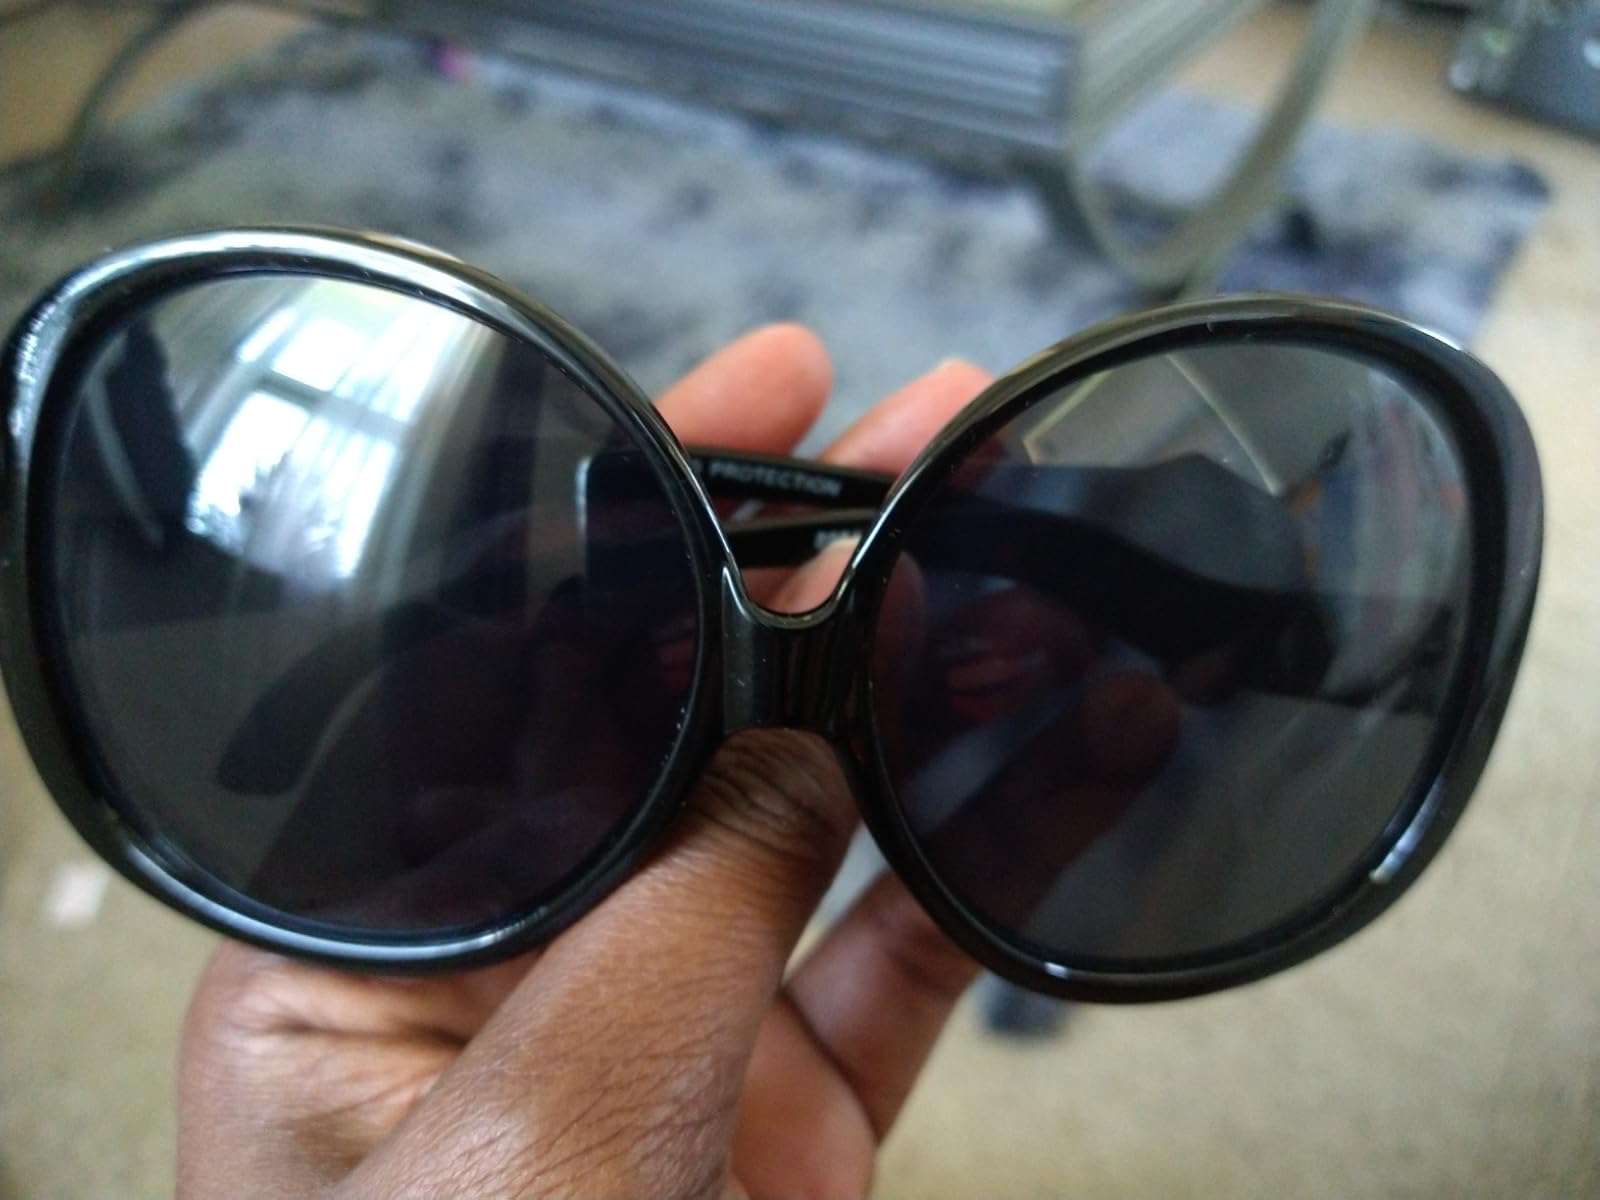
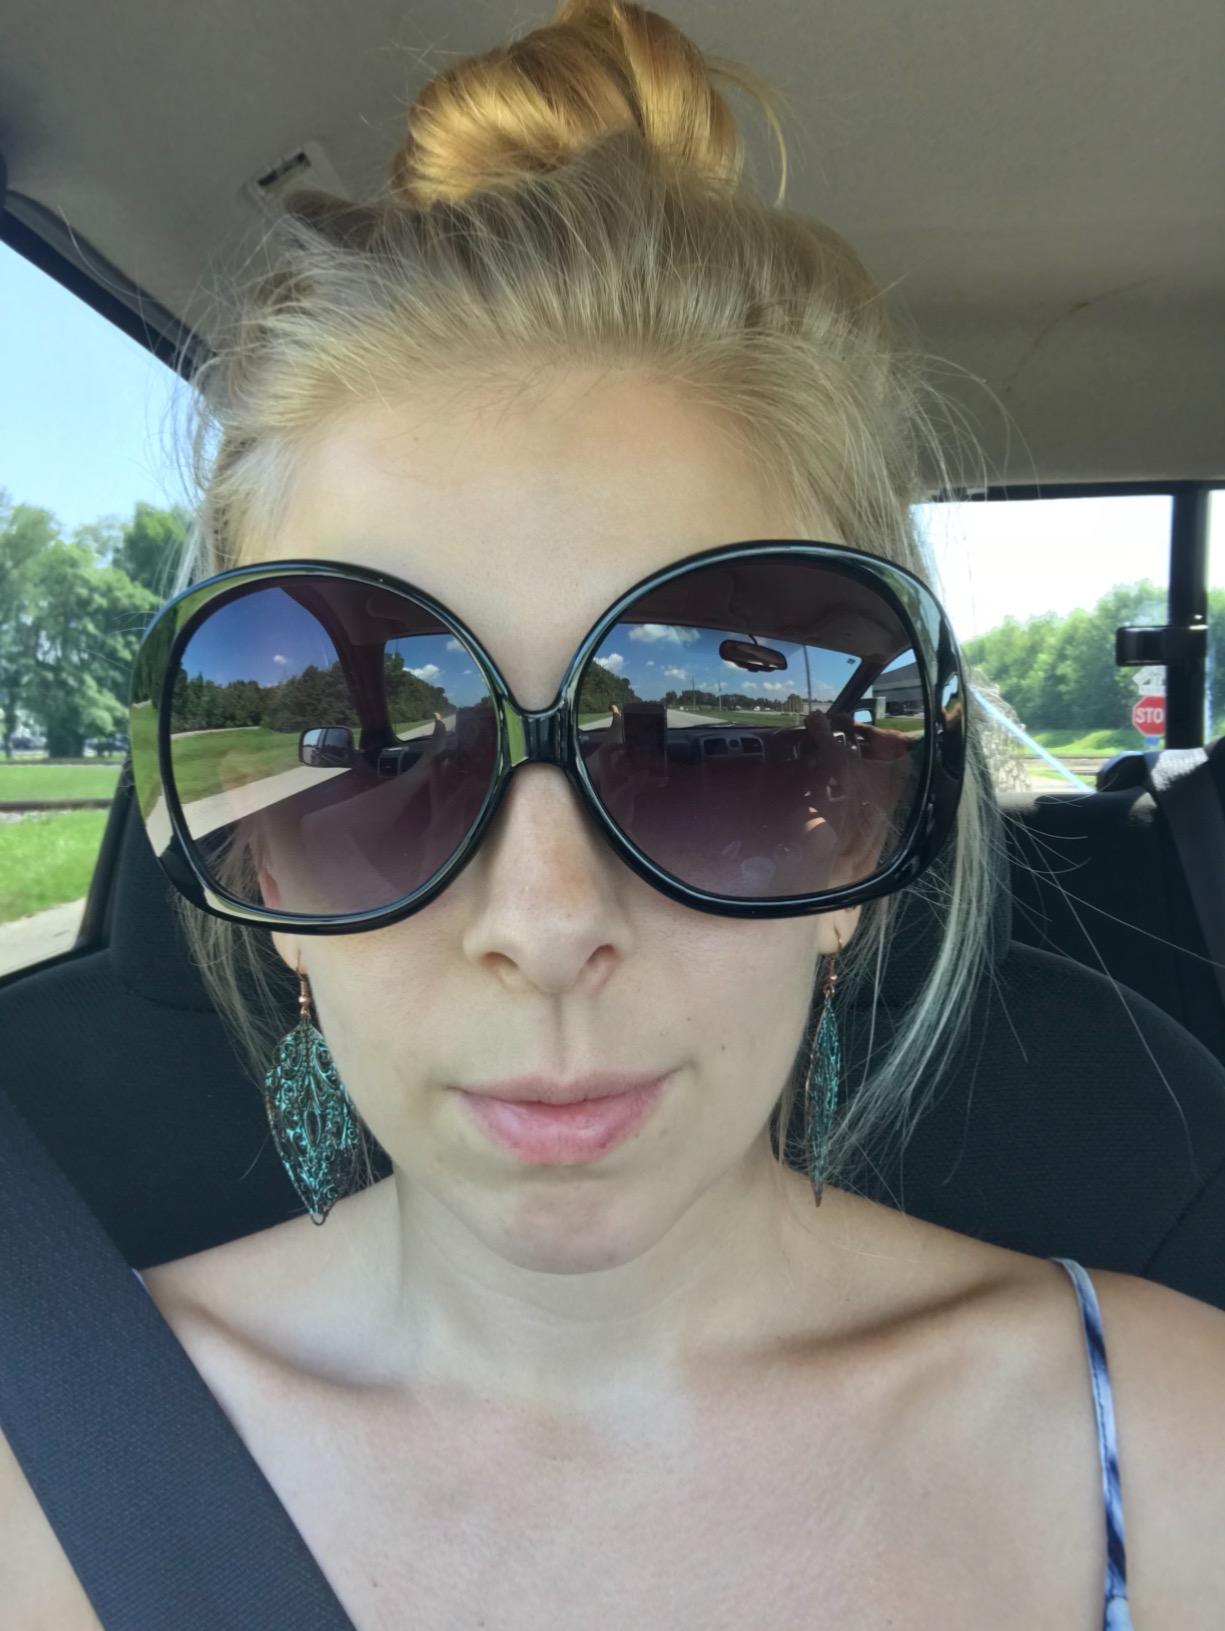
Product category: accessories_sunglasses
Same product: yes